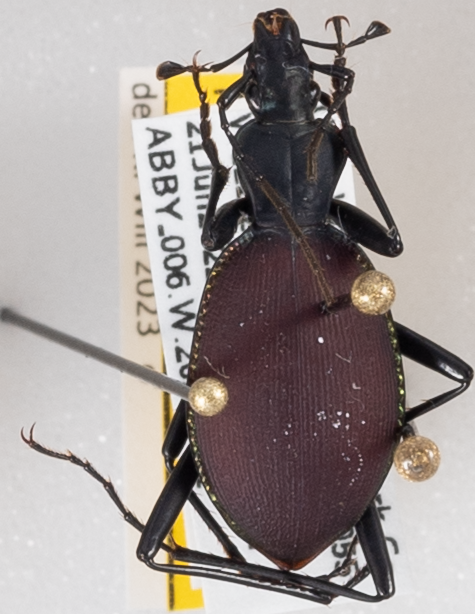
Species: Scaphinotus angusticollis
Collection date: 2022-06-21
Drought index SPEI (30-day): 1.546
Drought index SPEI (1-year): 1.28
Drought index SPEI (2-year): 0.512